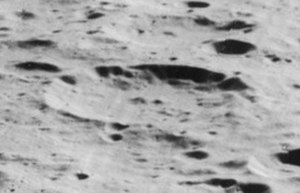
Gavrilov (månekrater)
Gavrilov er et nedslagskrater på Månen. Det befinder sig på Månens bagside og er opkaldt efter to sovjettiske videnskabsmænd, raketingeniøren Aleksandr I. Gavrilov og astronomen Igor B. Gavrilov.